Retractable hardtop

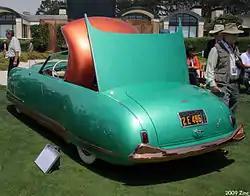
1941 Chrysler Thunderbolt concept car

1941 Chrysler introduced a retractable hardtop concept car, the Chrysler Thunderbolt.